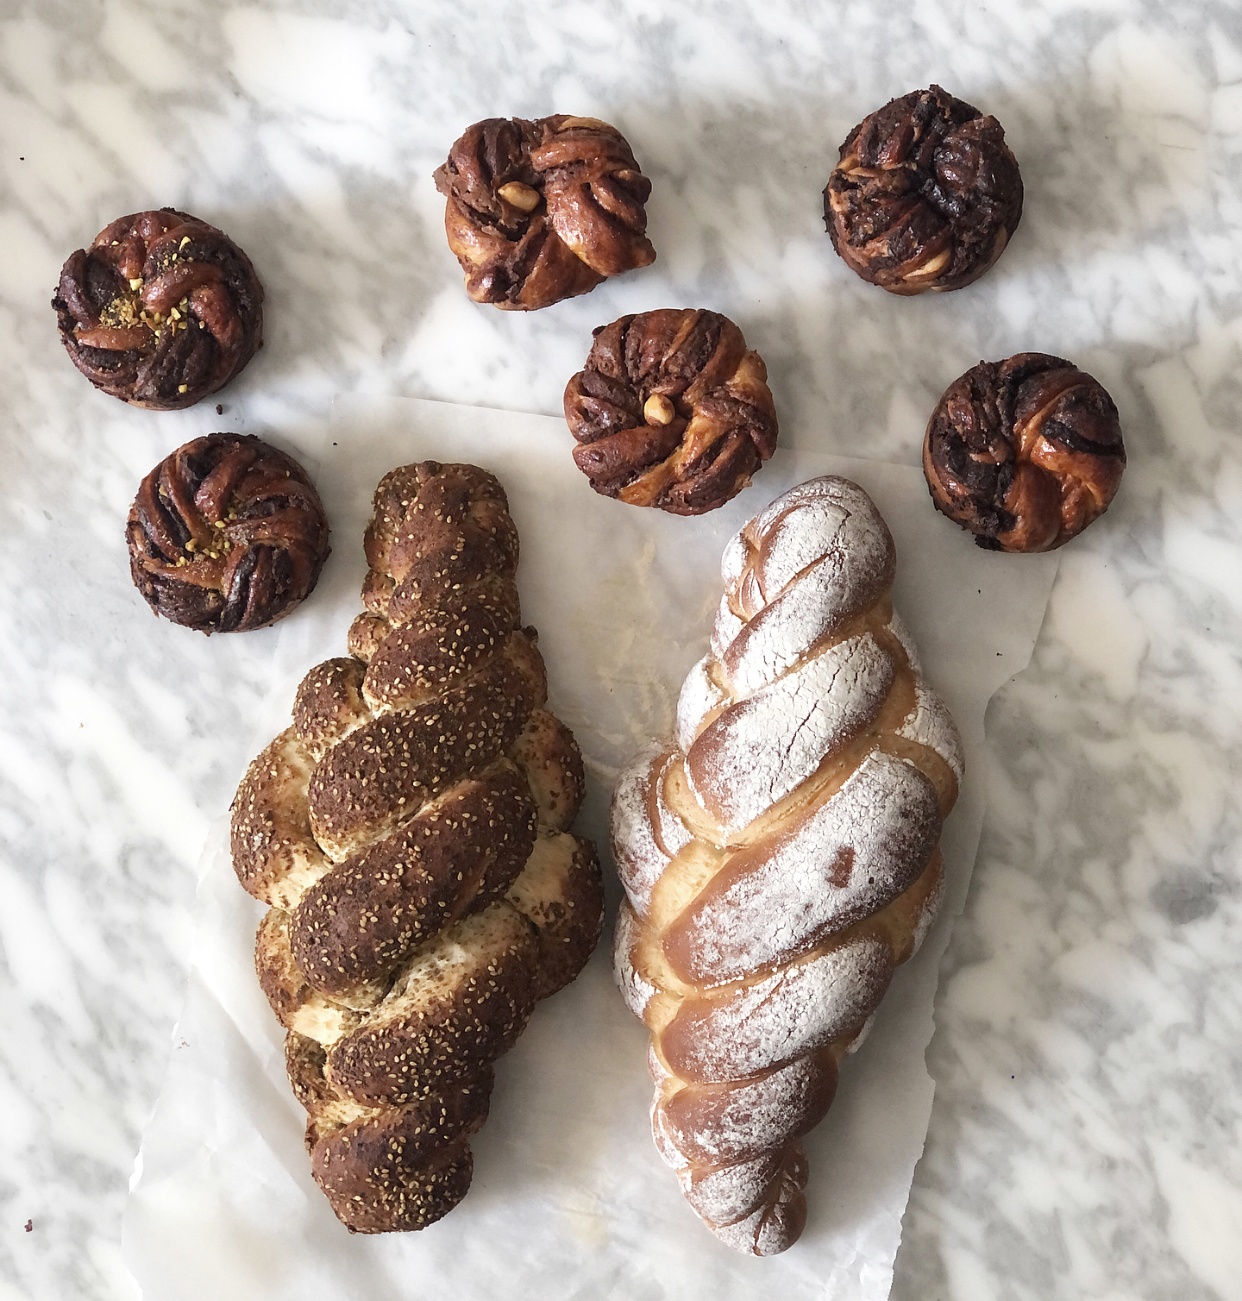
Weekend Package
The perfect package to get you through the weekend: 2x Challah 6x Assorted Individual Babkas *Save 15% when getting a package!
Brand: Lela Mala
Category: Food, Beverages & Tobacco > Food Items > Bakery